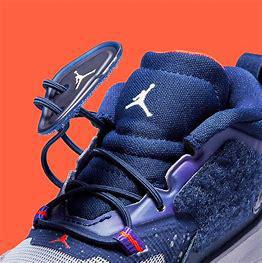
Brand: Jordan
Model: Zion 3